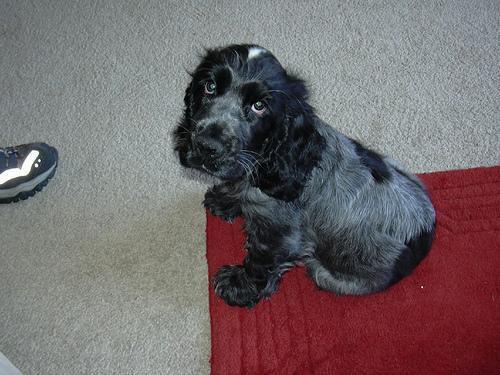
english cocker spaniel